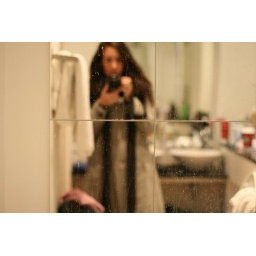
Self portrait in dirty mirror